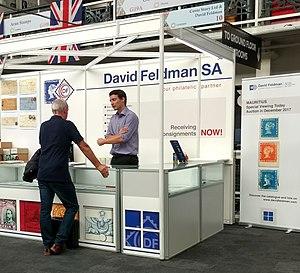
David Feldman est un philatéliste et un marchand de timbres-poste. Il est le fondateur et le dirigeant de David Feldman SA, maison de vente aux enchères qui a réalisé parmi les plus grosses ventes de pièces philatéliques d'exception depuis les années 1970.